Abby Wambach

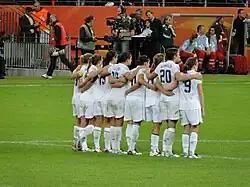
Seven American soccer players next to each other in a pitch.

On May 9, 2011, the U.S. roster for the 2011 FIFA Women's World Cup tournament in Germany was announced, including Wambach. The 2011 Women's World Cup was the third World Cup tournament in which she played. After playing without scoring a goal in the first two group stage matches against North Korea and Colombia, Wambach scored in the 67th minute during the team's final group stage match – a 2–1 loss to Sweden. With the loss, the U.S. finished second in their group and went on to face the first place team from Group D Brazil in the quarterfinal.